Host–guest chemistry

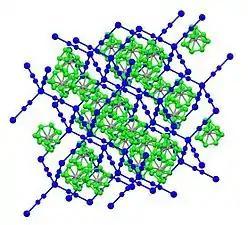
Cd(CN)·CCl: Cadmium cyanide clathrate framework (in blue) containing carbon tetrachloride (C atoms in gray and disordered Cl positions in green).

Closely related to host–guest chemistry are inclusion compounds (also known as an inclusion complexes). Here, a chemical complex in which one chemical compound (the "host") has a cavity into which a "guest" compound can be accommodated. The interaction between the host and guest involves purely van der Waals bonding. The definition of inclusion compounds is very broad, extending to channels formed between molecules in a crystal lattice in which guest molecules can fit.